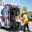
Label: ambulance